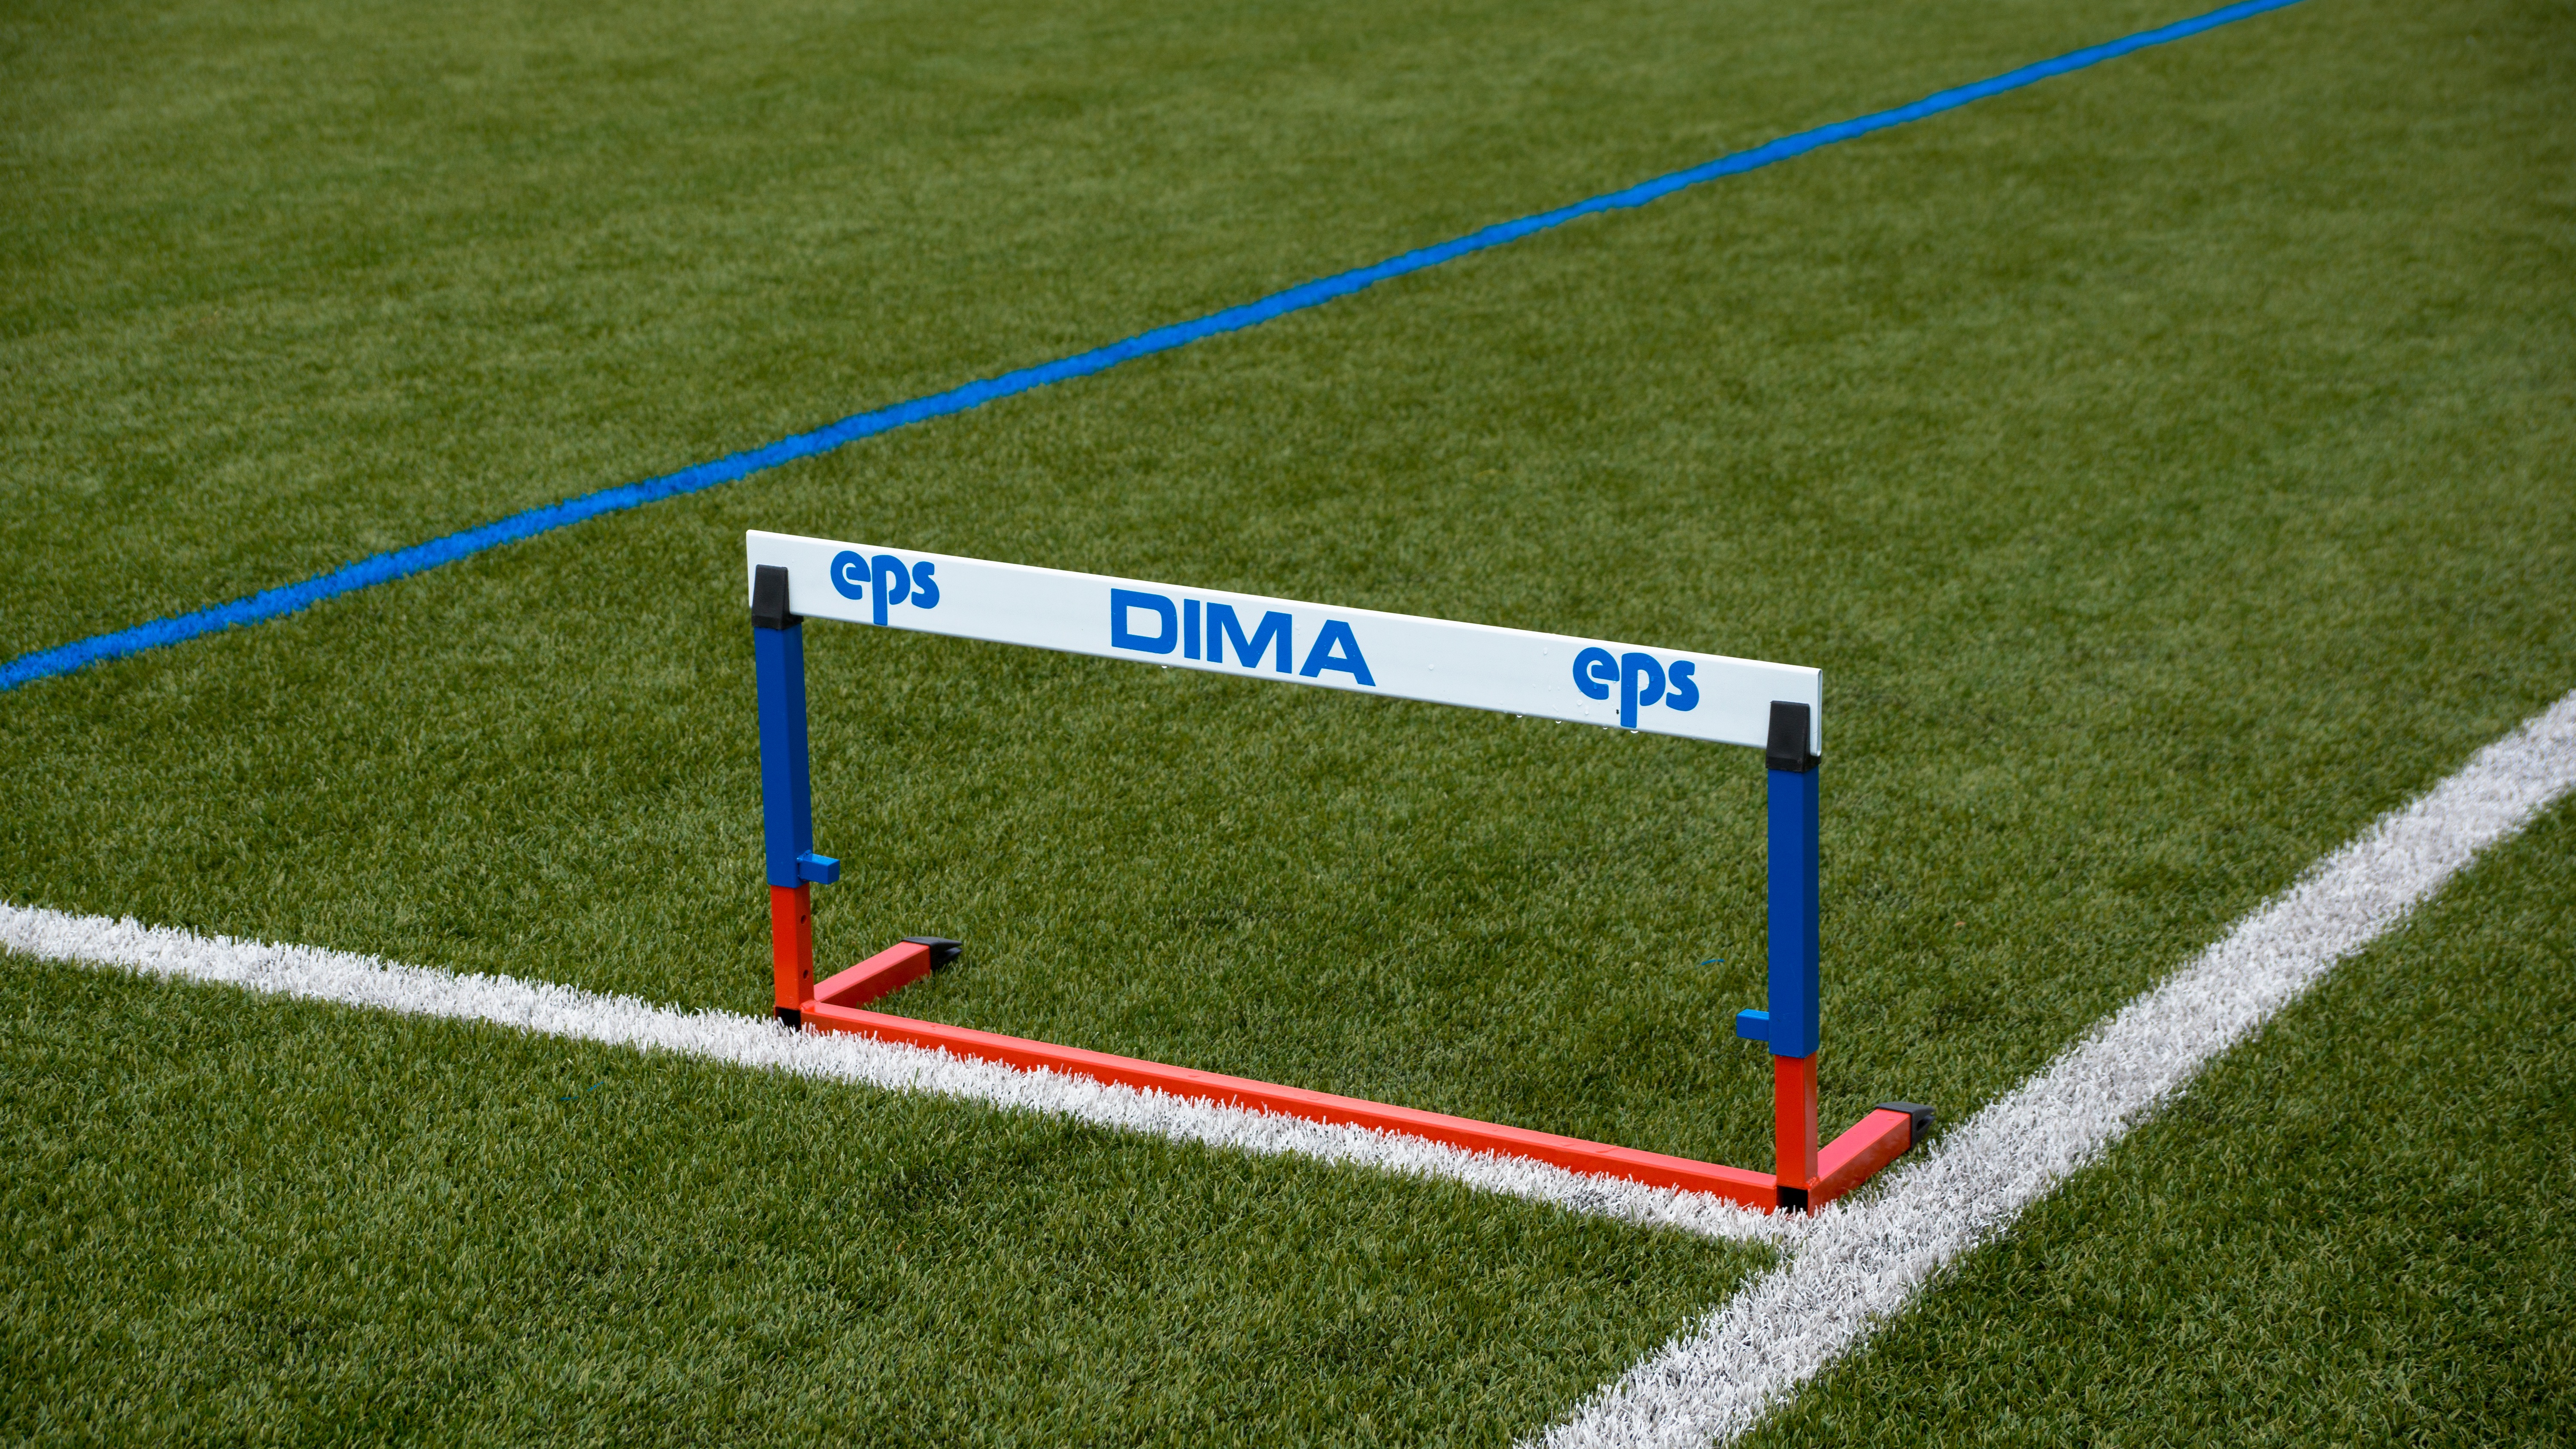
grass, outdoor, structure, sport, field, lawn, run, jump, jumping, training, exercise, stadium, goal, player, baseball field, race, competition, net, barrier, challenge, kick, obstacle, hurdle, hurdling, track and field, sport venue, soccer specific stadium